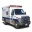
Label: ambulance